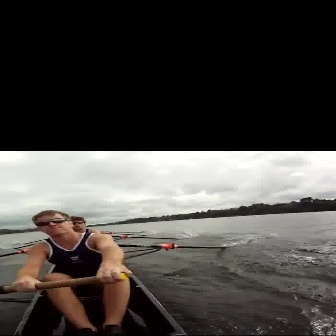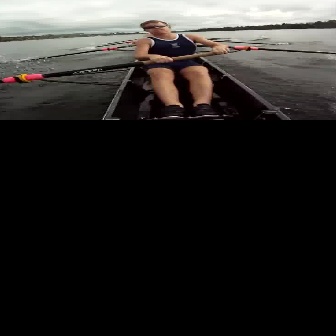
  Please identify the target specified by the bounding box [8,209,133,335] in the first image and locate it in the second image. Return the coordinates in [x_min,y_min,x_max,y_max] format.
Answer: [132,19,230,118]